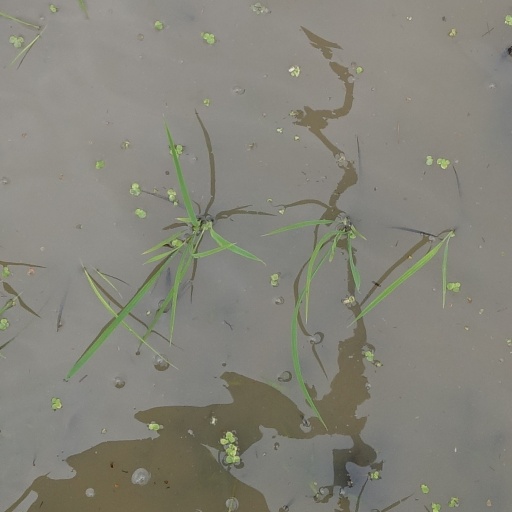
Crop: rice